Bridekirk

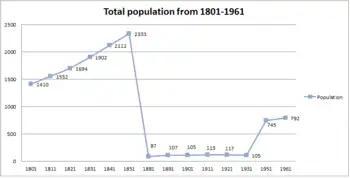
Population of Bridekirk from 1801 to 1961.

Bridekirk has had three major boundary changes in its history. The first was in 1887 when the town of Dovenby was added to the parish. The second and third changes were in 1934 when Bridekirk's boundaries were made smaller by two towns being excluded from Bridekirk parish.